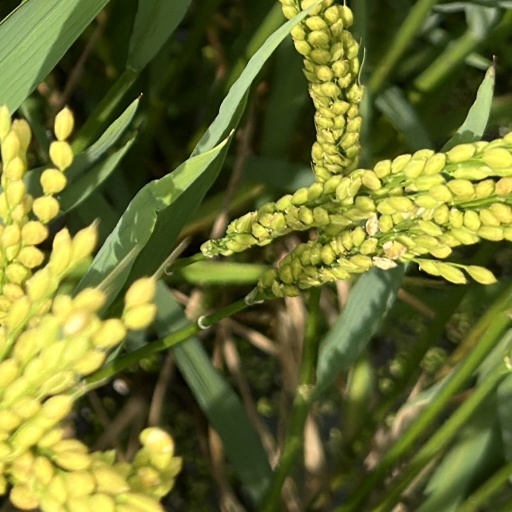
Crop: rice